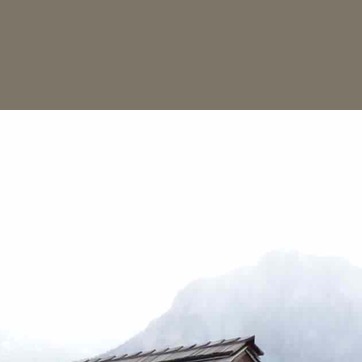
Material: sky